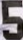
Number: 5